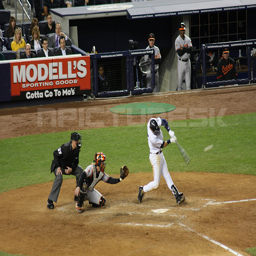
A baseball player at the mound with the catcher and the umpire.
A shot of a baseball player just after making contact with the pitched ball.
The batter is hitting a baseball with his bat.
The batter swings at the ball in an exciting baseball moment.
A solid swing of the bat and the catcher will remain empty handed.